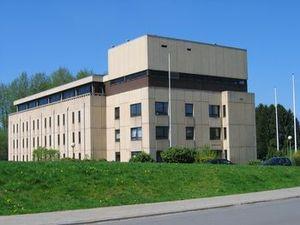
Bâtiment des Archives de l'État à Arlon
Les Archives de l’État à Arlon sont l’un des 19 dépôts des Archives de l'État en Belgique. Ce dépôt se trouve, depuis 1980, au parc des Expositions nᵒ 9 à Arlon en province de Luxembourg.